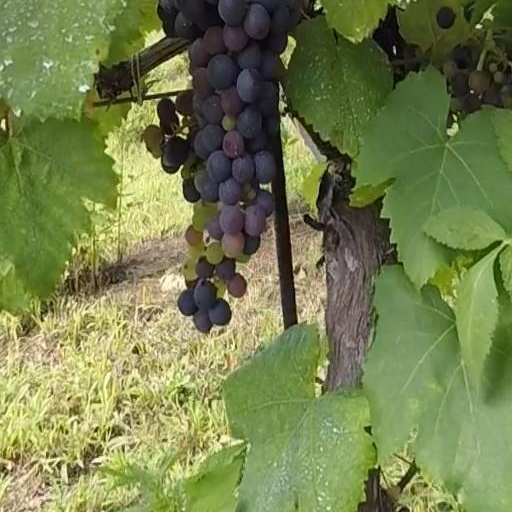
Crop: grape